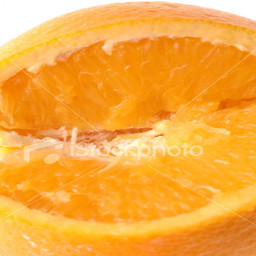
Label: peels